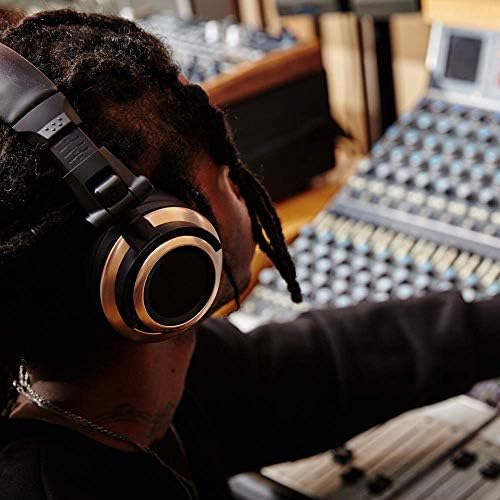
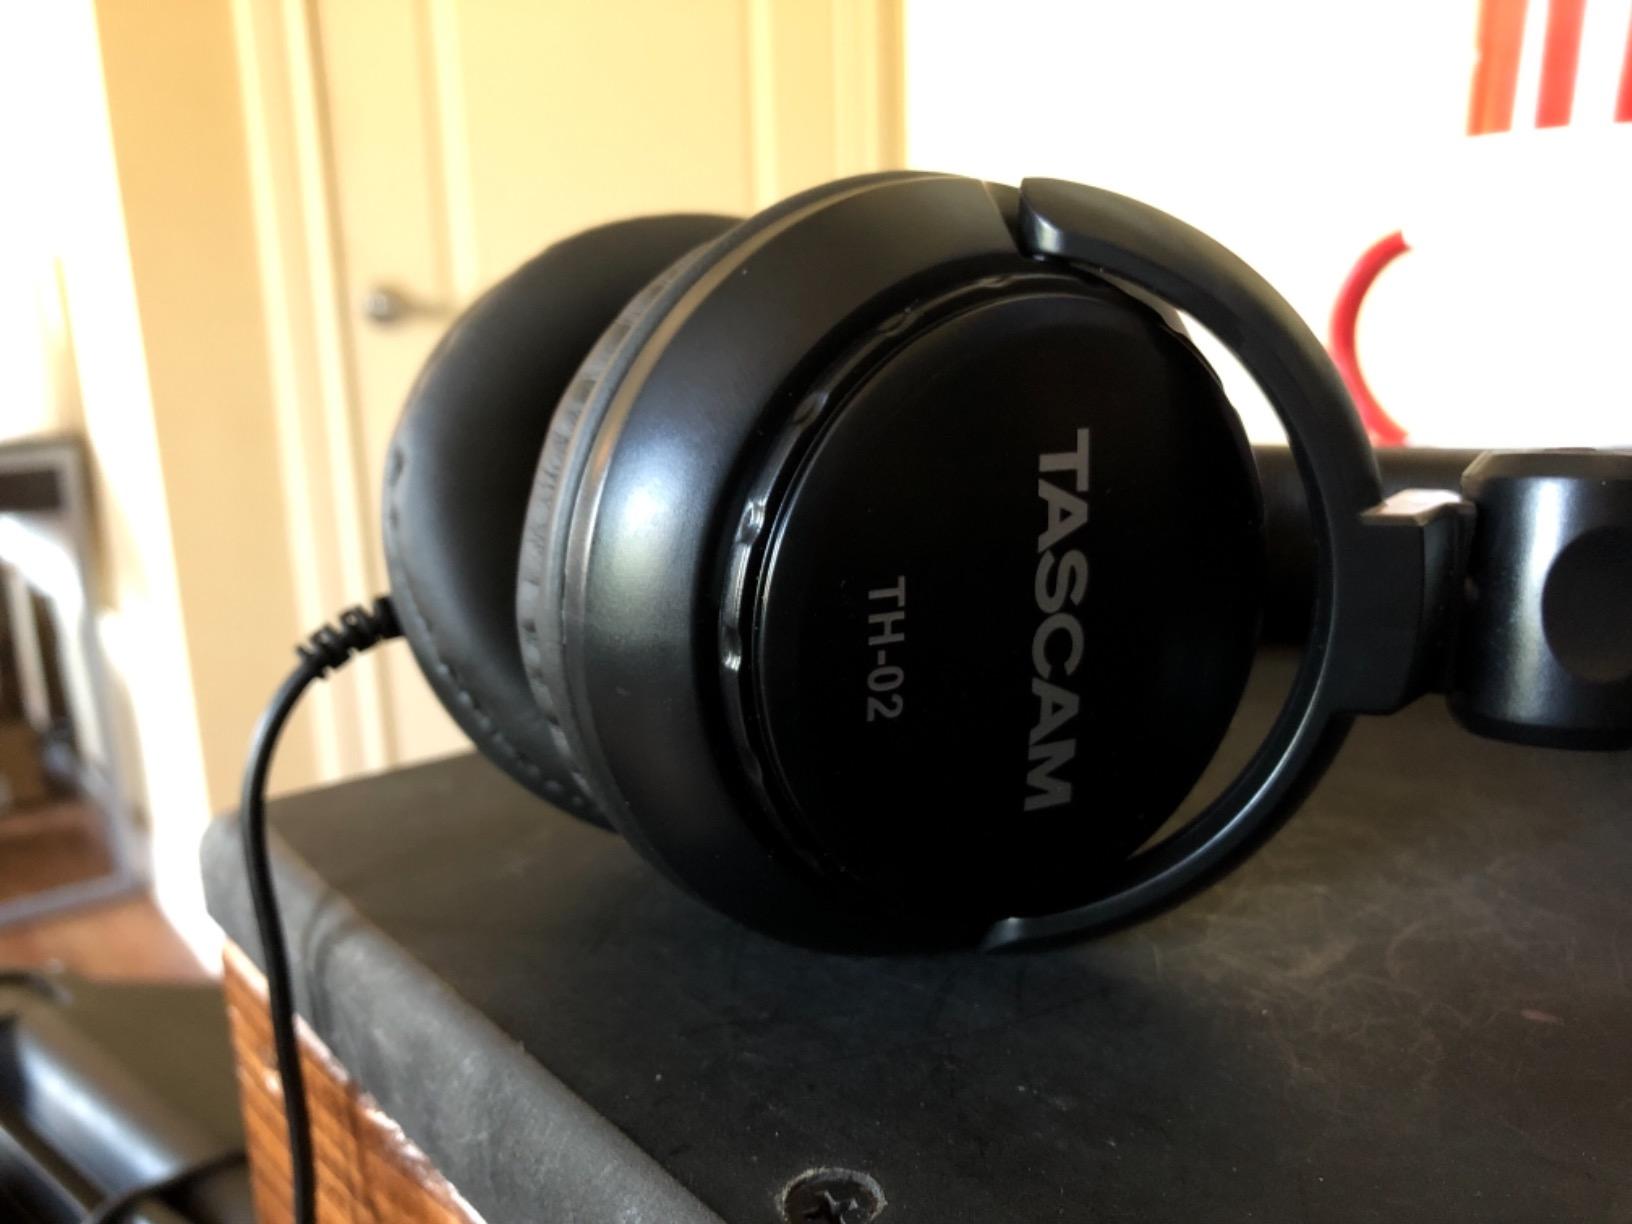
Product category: headphones
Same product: no